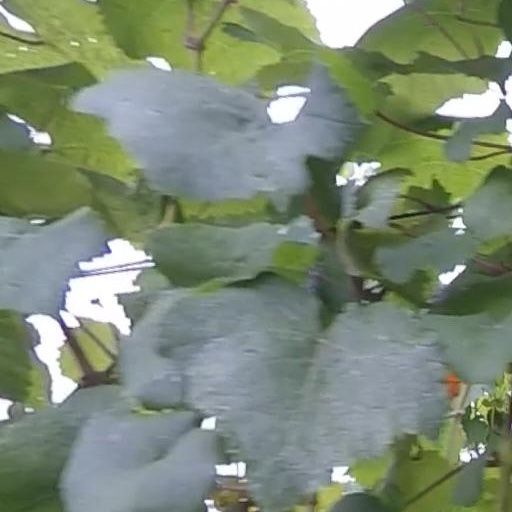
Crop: grape